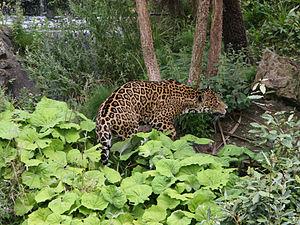
Un Jaguar (Panthera onca) au zoo de Chester en Angleterre.